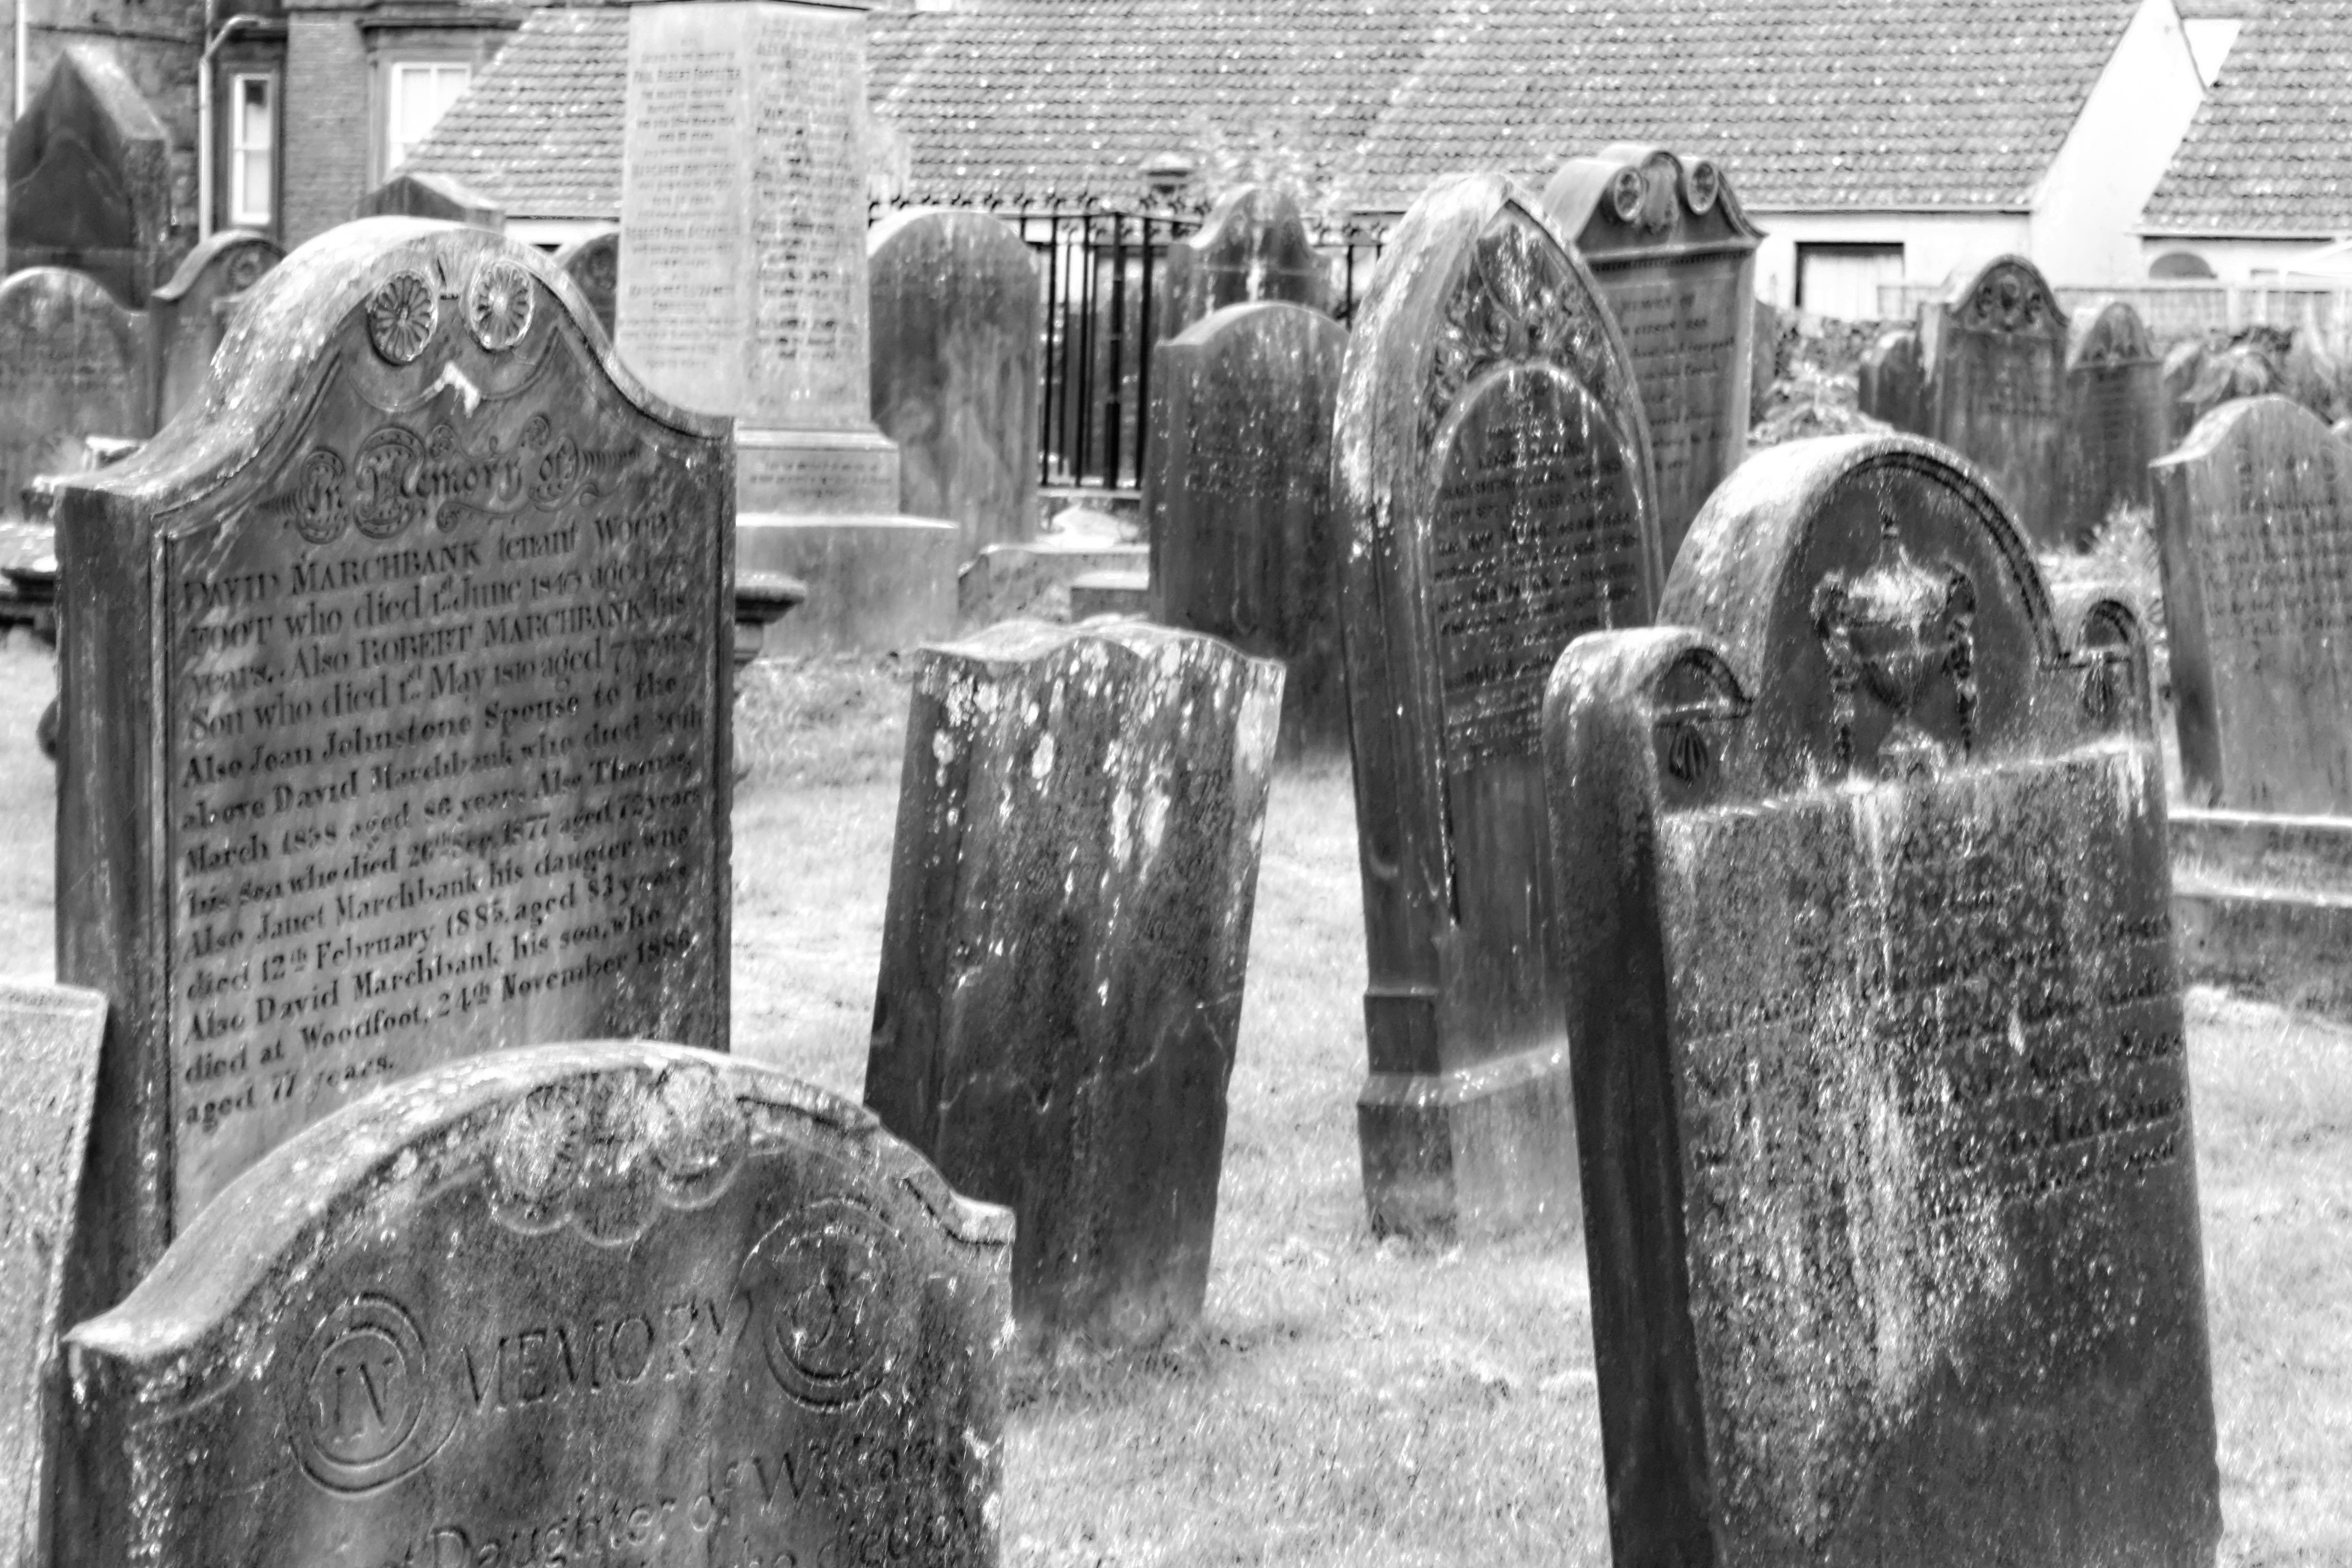
tree, silhouette, black and white, old, spooky, stone, dark, grunge, cemetery, monochrome, death, gothic, grave, memorial, graveyard, scary, gravestone, headstone, ghost, history, horror, haunted, graves, tombstones, funeral, burial, monochrome photography, ancient history